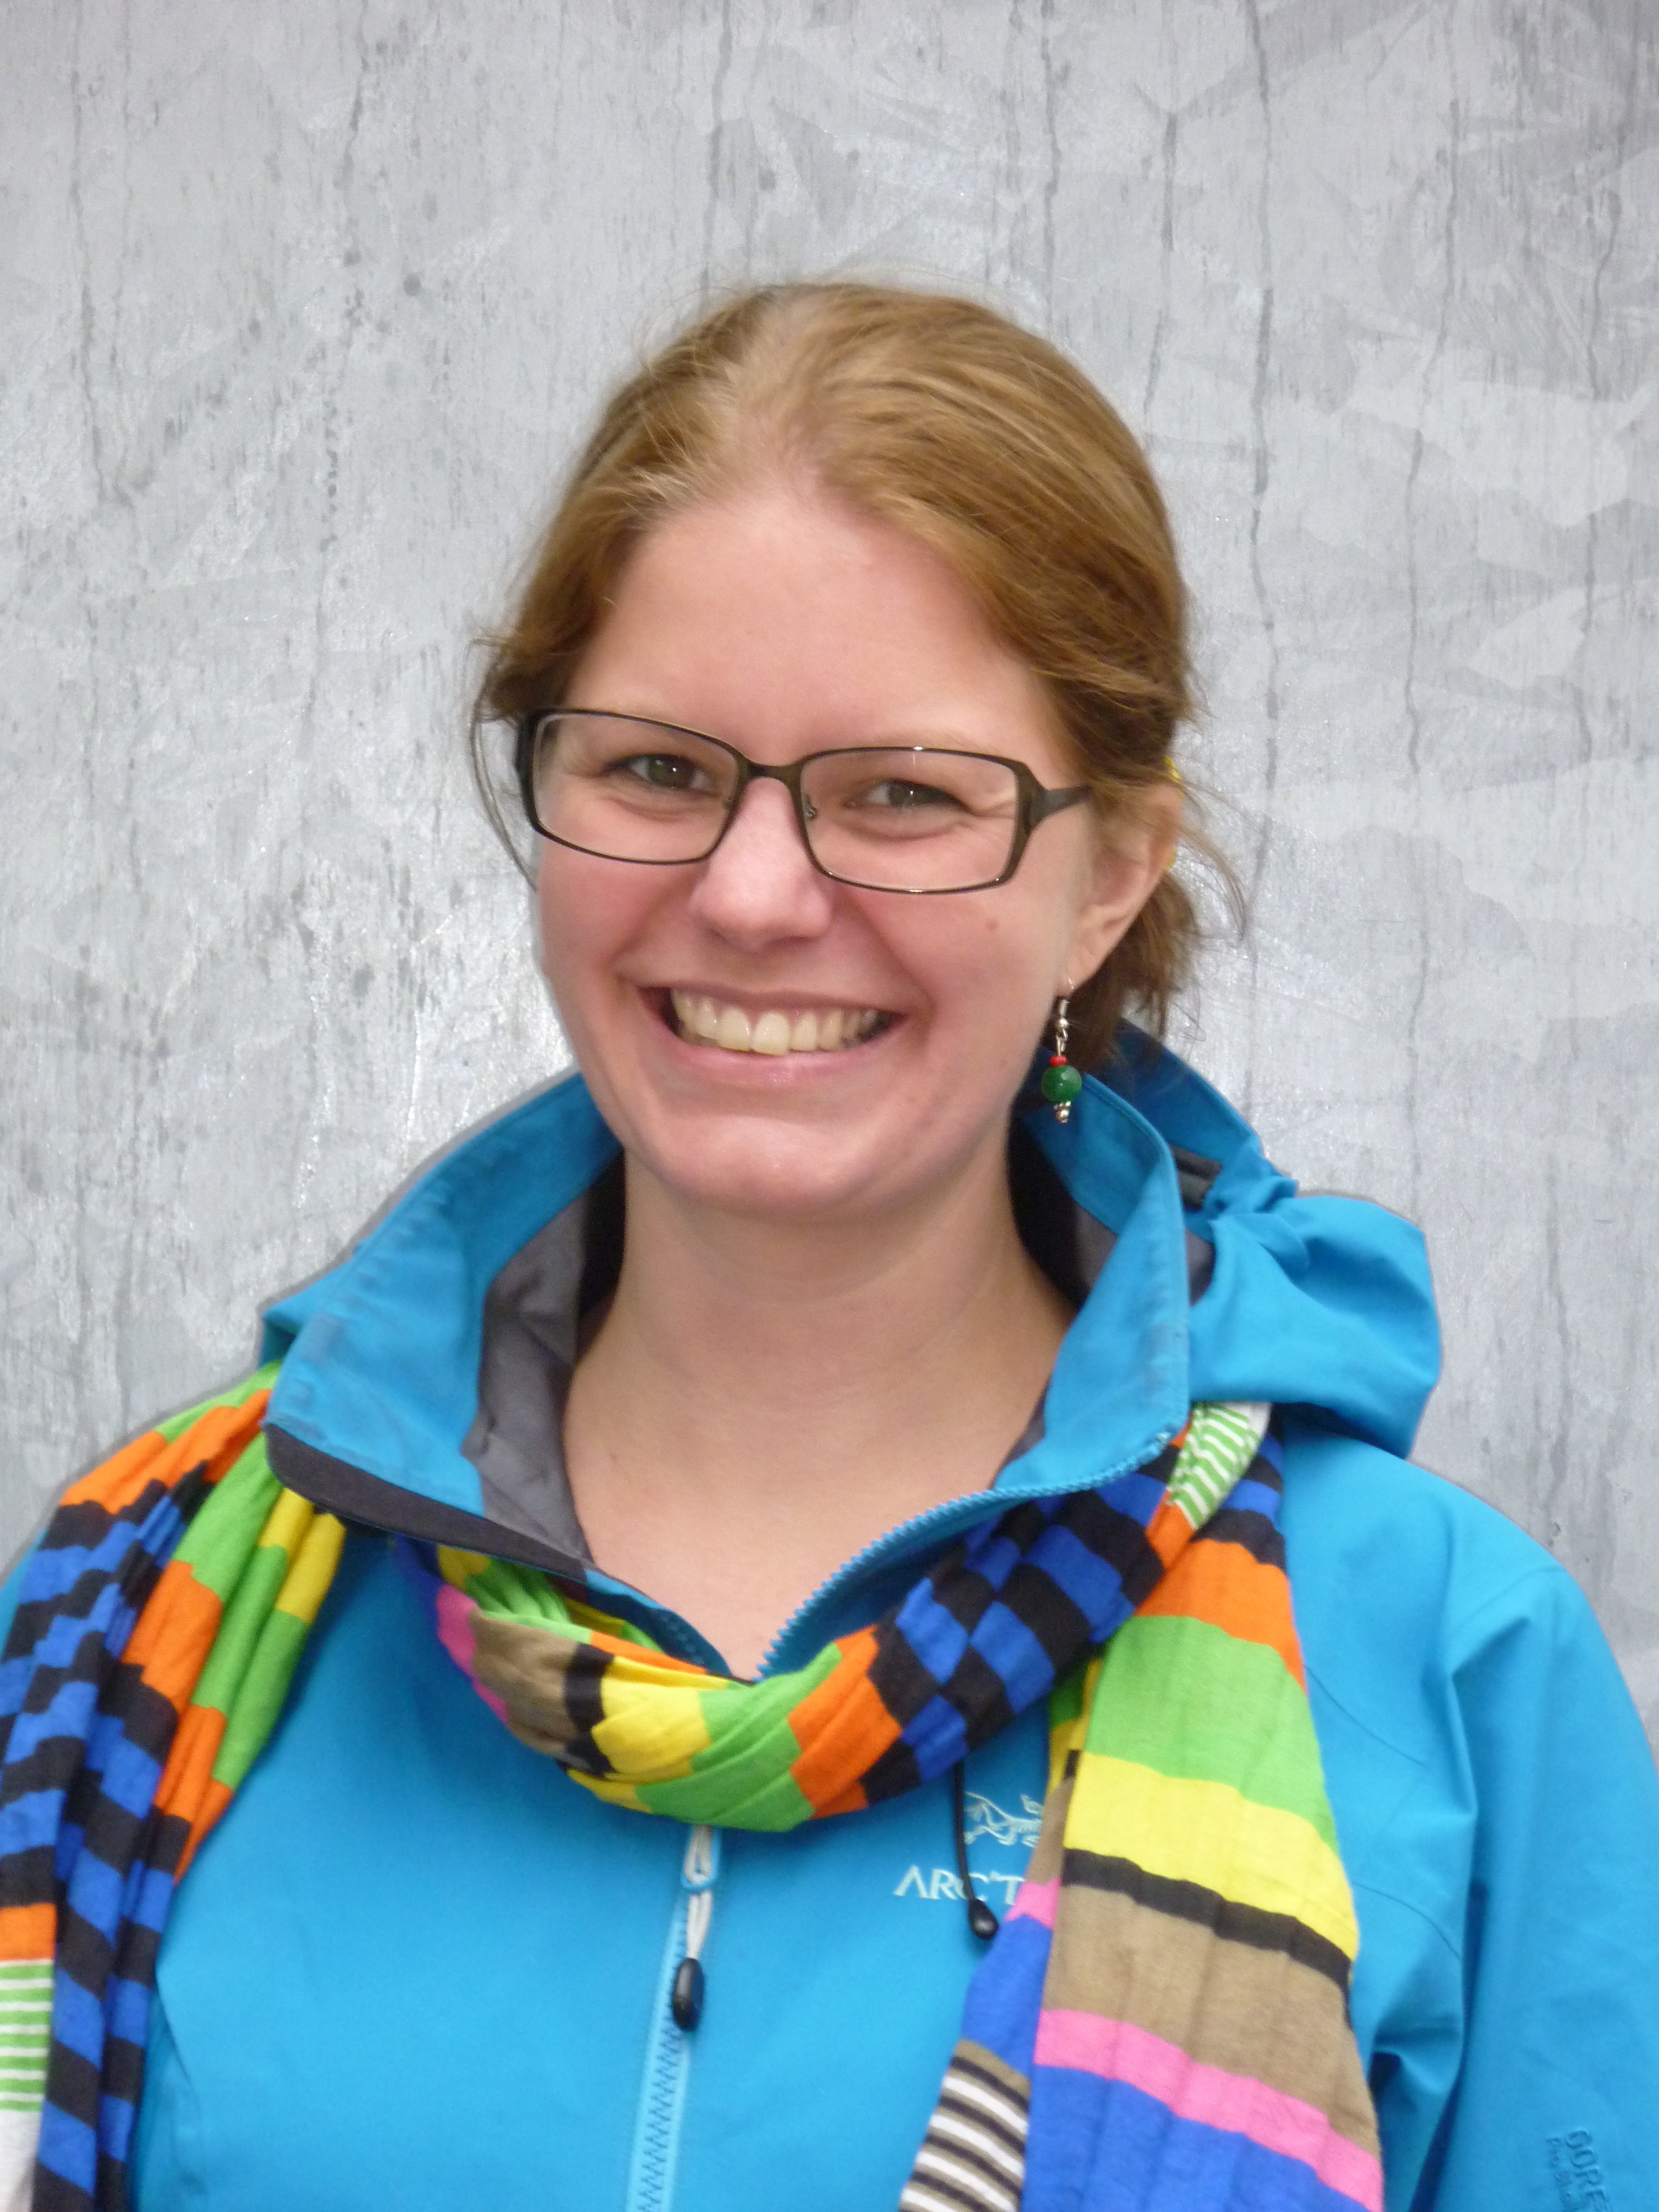
person, female, young, blue, blonde, hairstyle, smiling, smile, senior citizen, happy, women, glasses, attractive